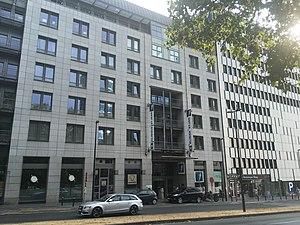
Siège central de la Clinique Saint-Jean dans le Boulevard du Jardin Botanique à Bruxelles
La Clinique Saint-Jean, historiquement connue sous le nom d'Hôpital Saint-Jean-op-de-Poel, est un hôpital privé établi au centre de Bruxelles, Belgique. Fondé en 1195, il s'agit du plus ancien hôpital de Bruxelles. Fondatrice de l'hôpital Saint-Pierre et de deux écoles d'infirmières, la clinique Saint-Jean fait actuellement partie du Réseau Santé Louvain.